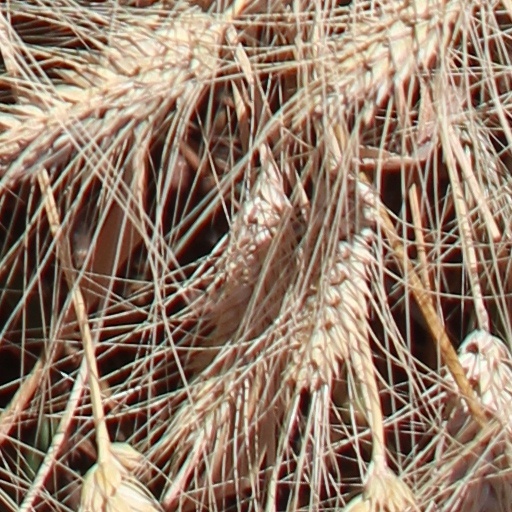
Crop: wheat